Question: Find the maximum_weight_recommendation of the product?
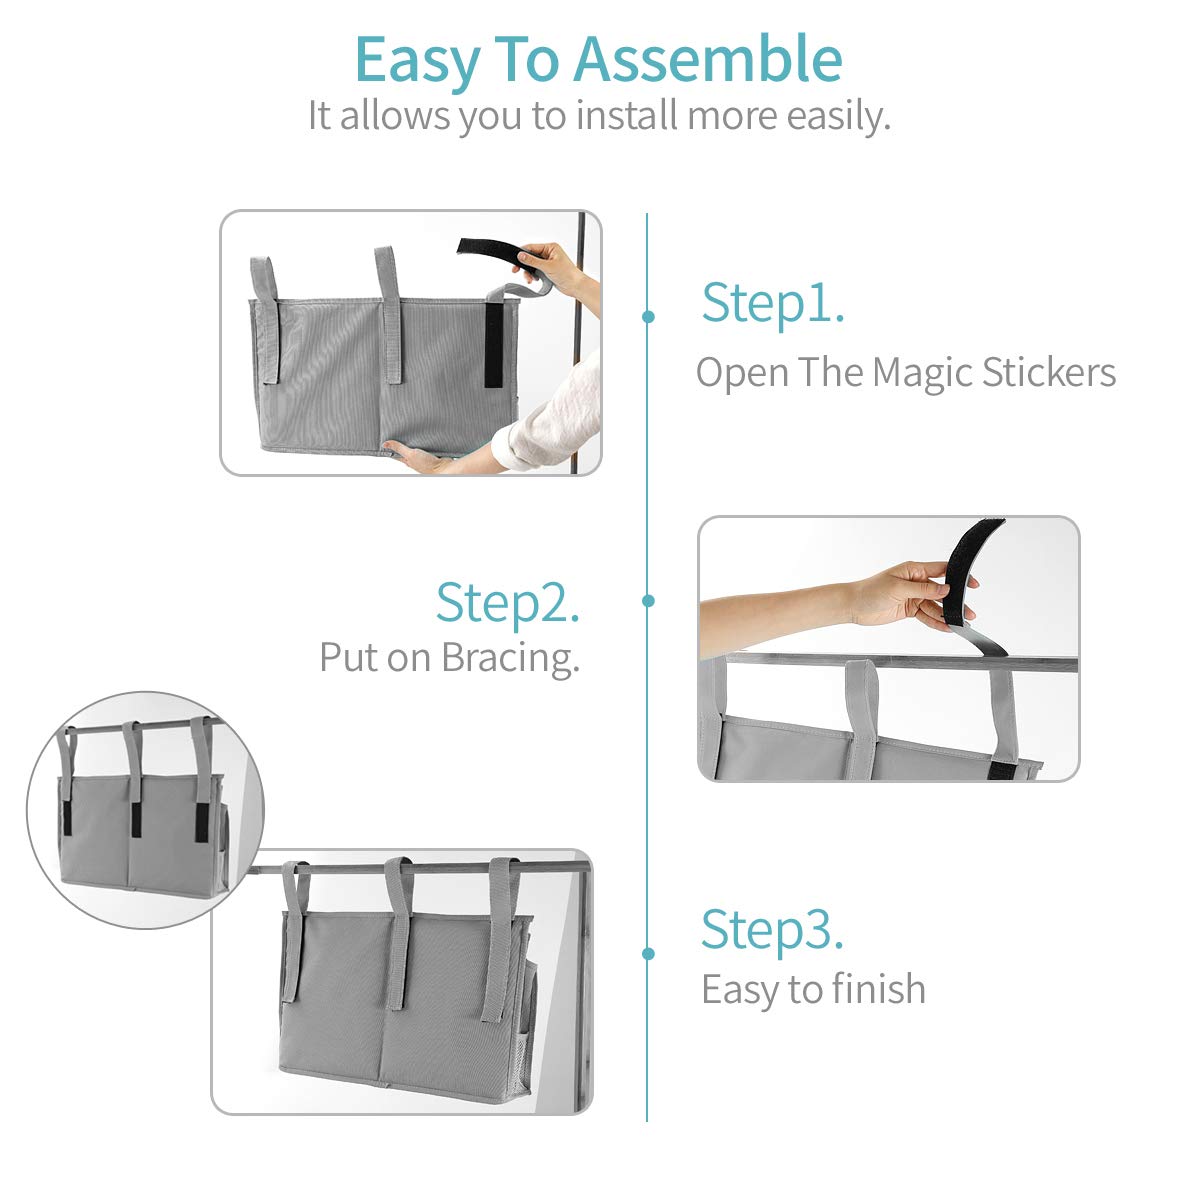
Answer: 3.0 ton